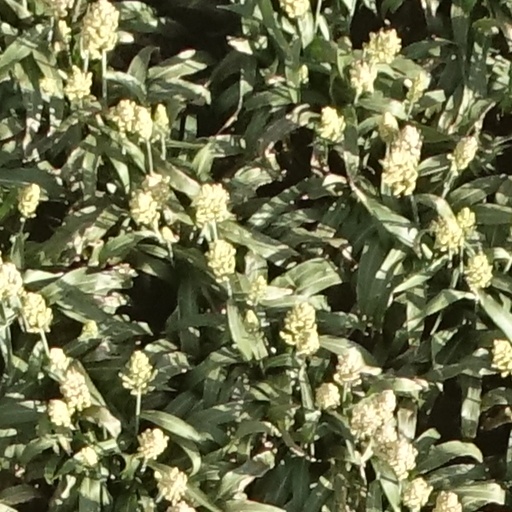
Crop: sorghum